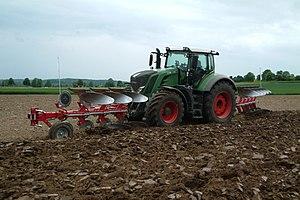
La charrue est un instrument aratoire utilisé en agriculture pour labourer les champs.